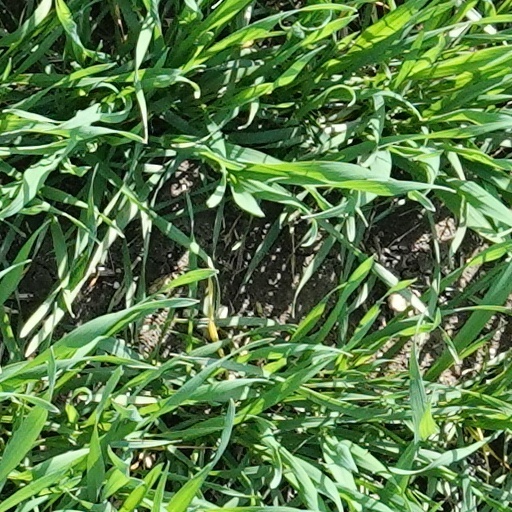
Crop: wheat